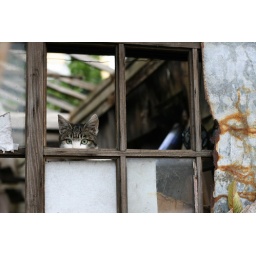
A cat in a ruined house